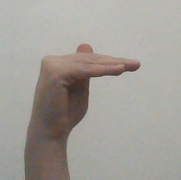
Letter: khaa